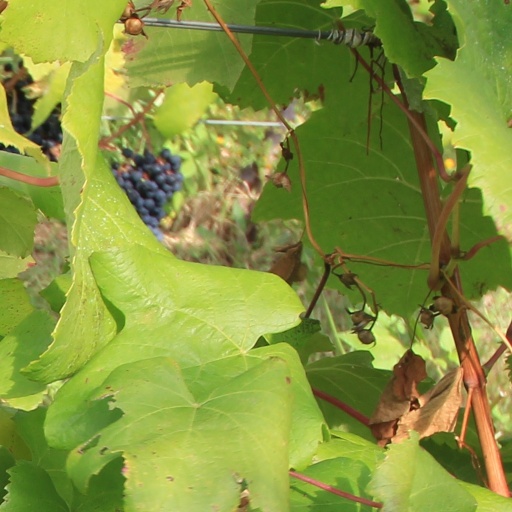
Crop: grape